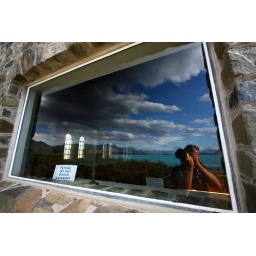
04. The church has a window looking out over the lake